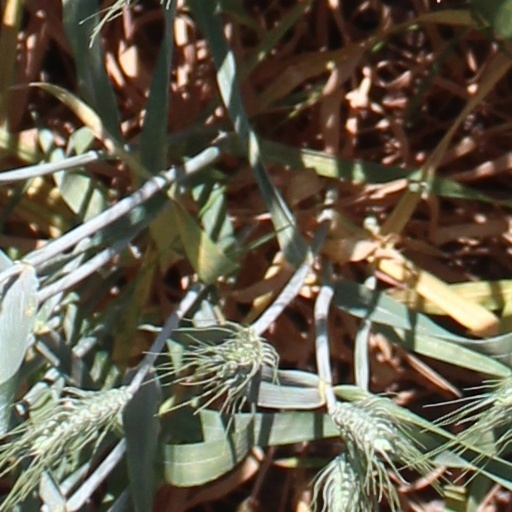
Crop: wheat